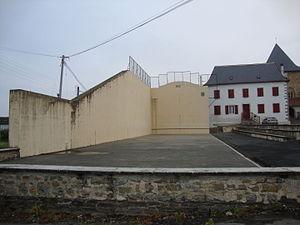
Domezain est une ancienne commune française du département des Pyrénées-Atlantiques. Le 25 juin 1842, la commune fusionne avec Berraute pour former la nouvelle commune de Domezain-Berraute.
Domezain-Berraute est une commune française, située dans le département des Pyrénées-Atlantiques en région Nouvelle-Aquitaine.